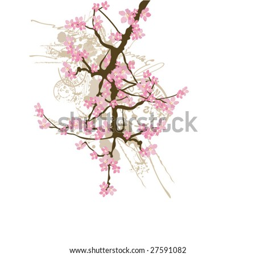
illustration of a tree with flowers